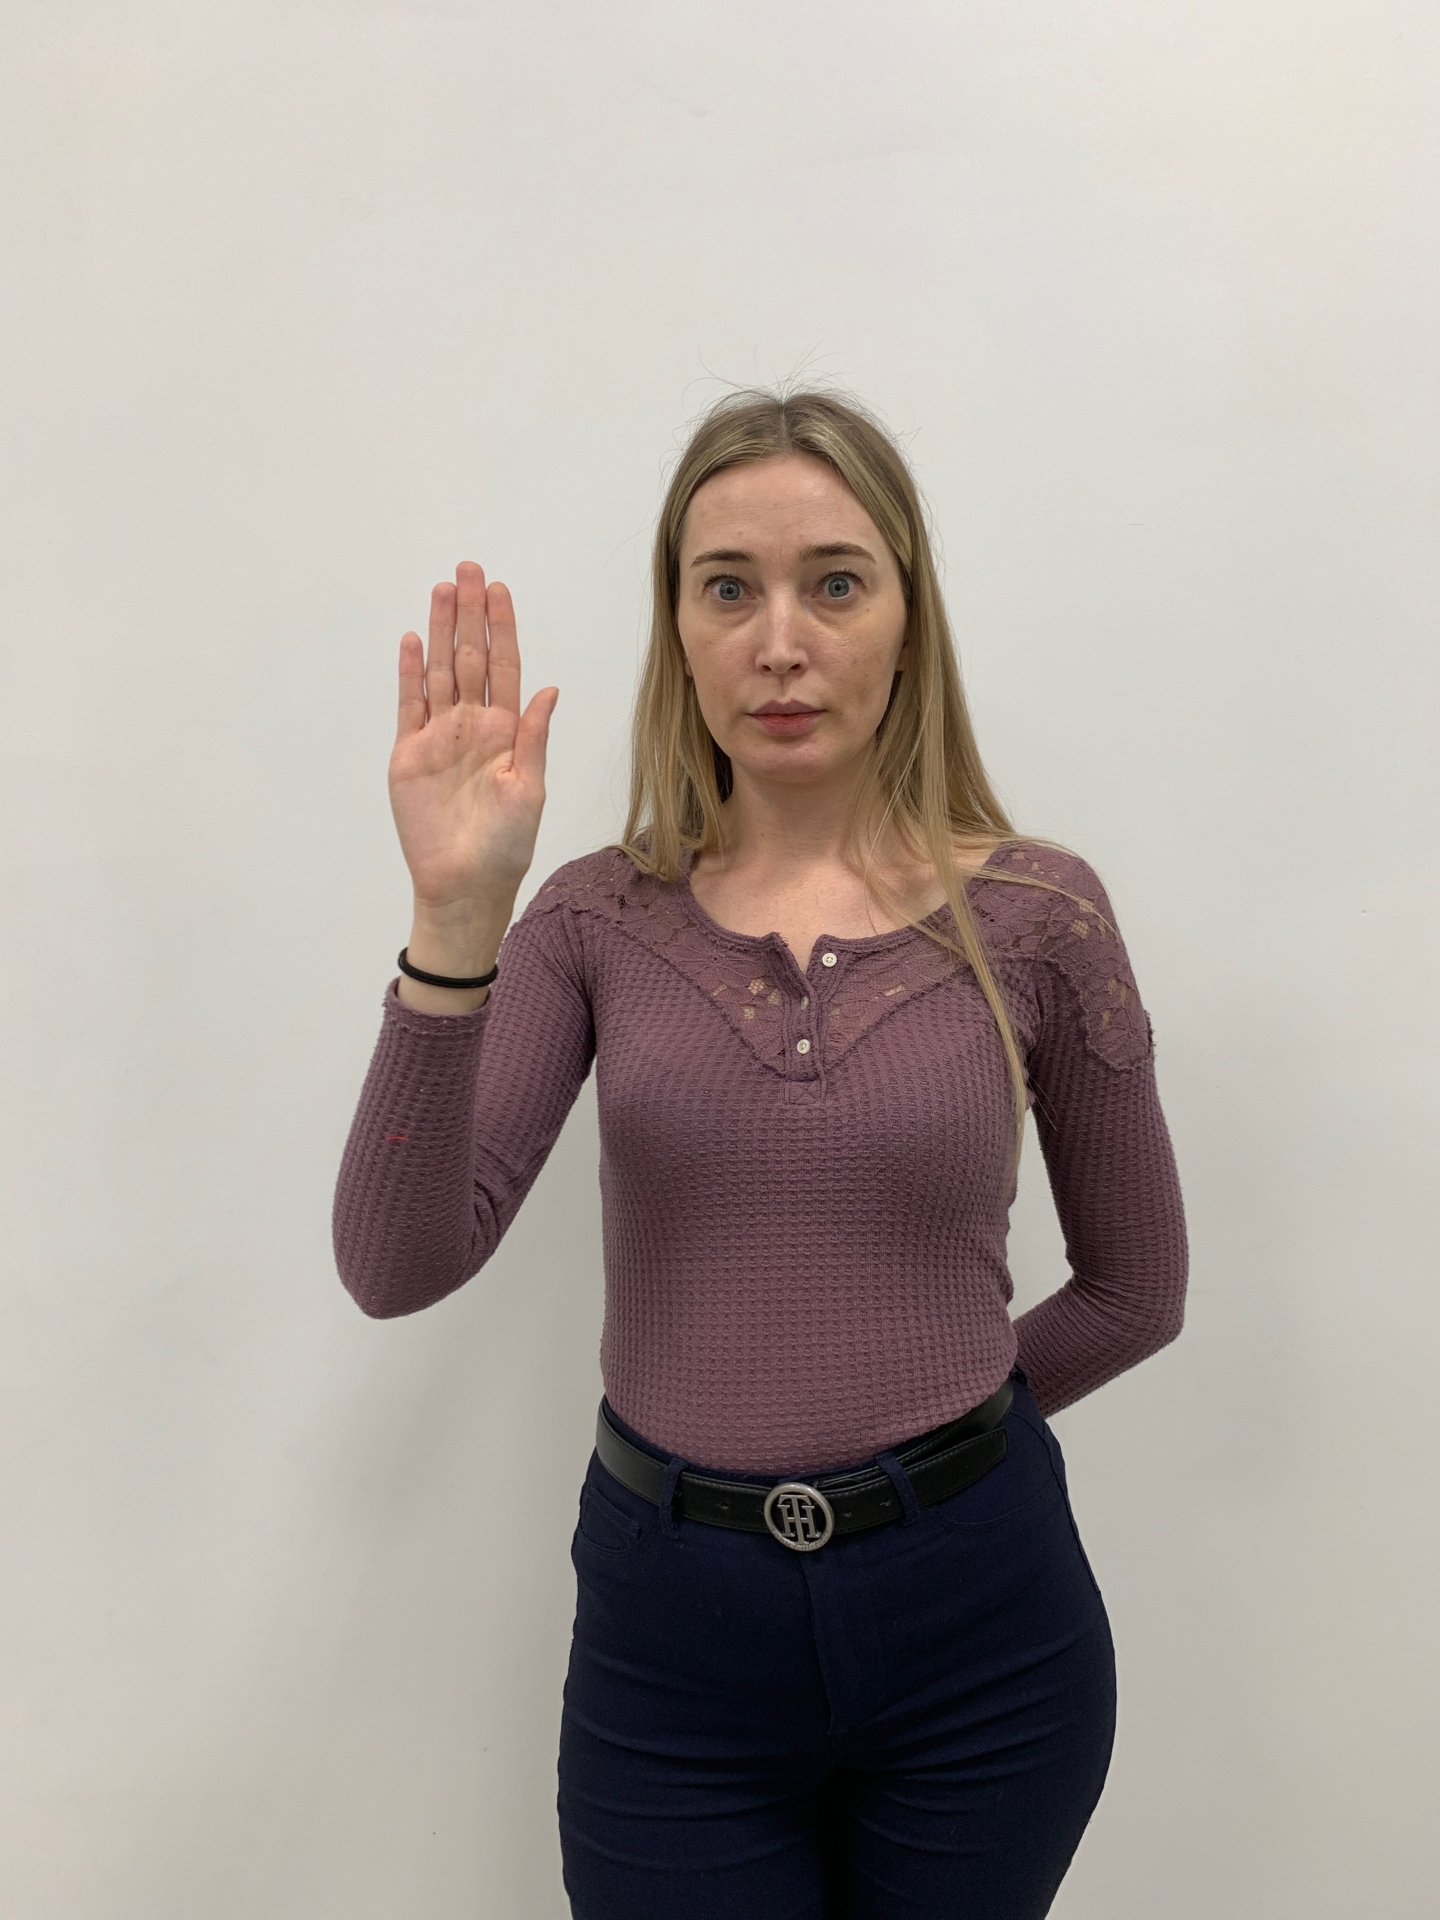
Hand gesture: stop